Chisholm Catholic College, Perth

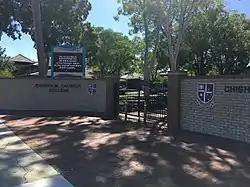
Chisholm Catholic College main entrance

Chisholm Catholic College is a private Roman Catholic high school situated approximately northeast of the Central Business District of Perth, Western Australia in the suburb of Bedford. The College provides education for approximately 2,021 students.